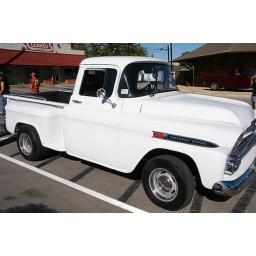
this is Texas so naturally there was one classic pickup truck in the car show....